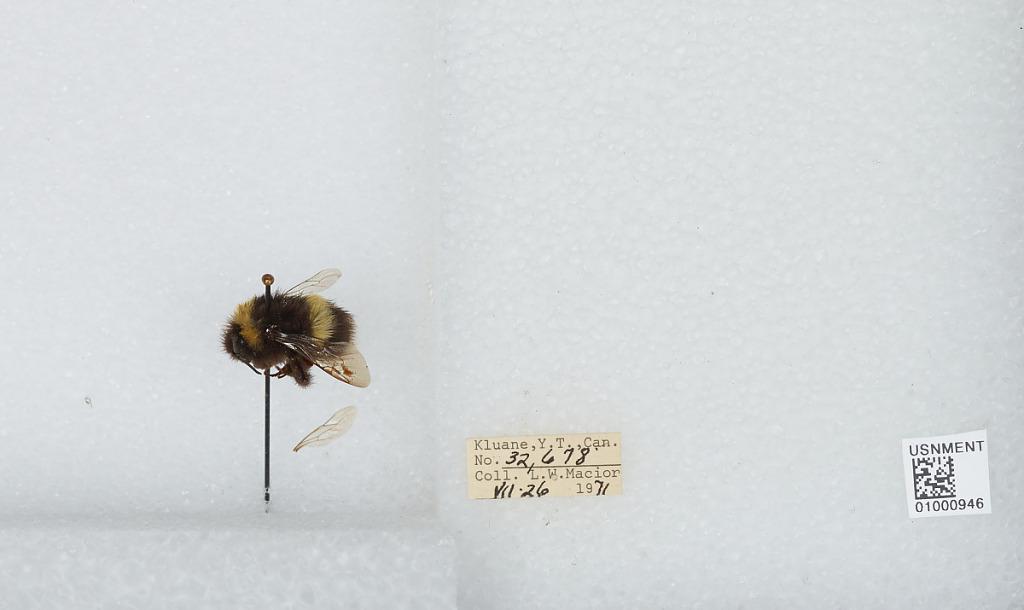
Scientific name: Bombus (Bombus) lucorum (Linnaeus)
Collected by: L. Macior
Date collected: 1971-7-26
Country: Canada
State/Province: Yukon Territory
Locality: Kluane
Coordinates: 60.75, -139.5